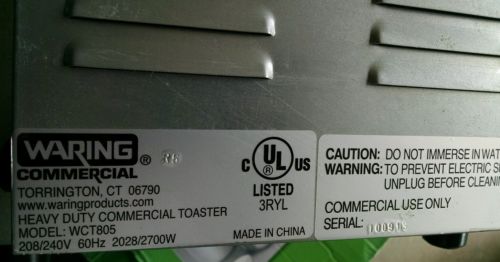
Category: toaster